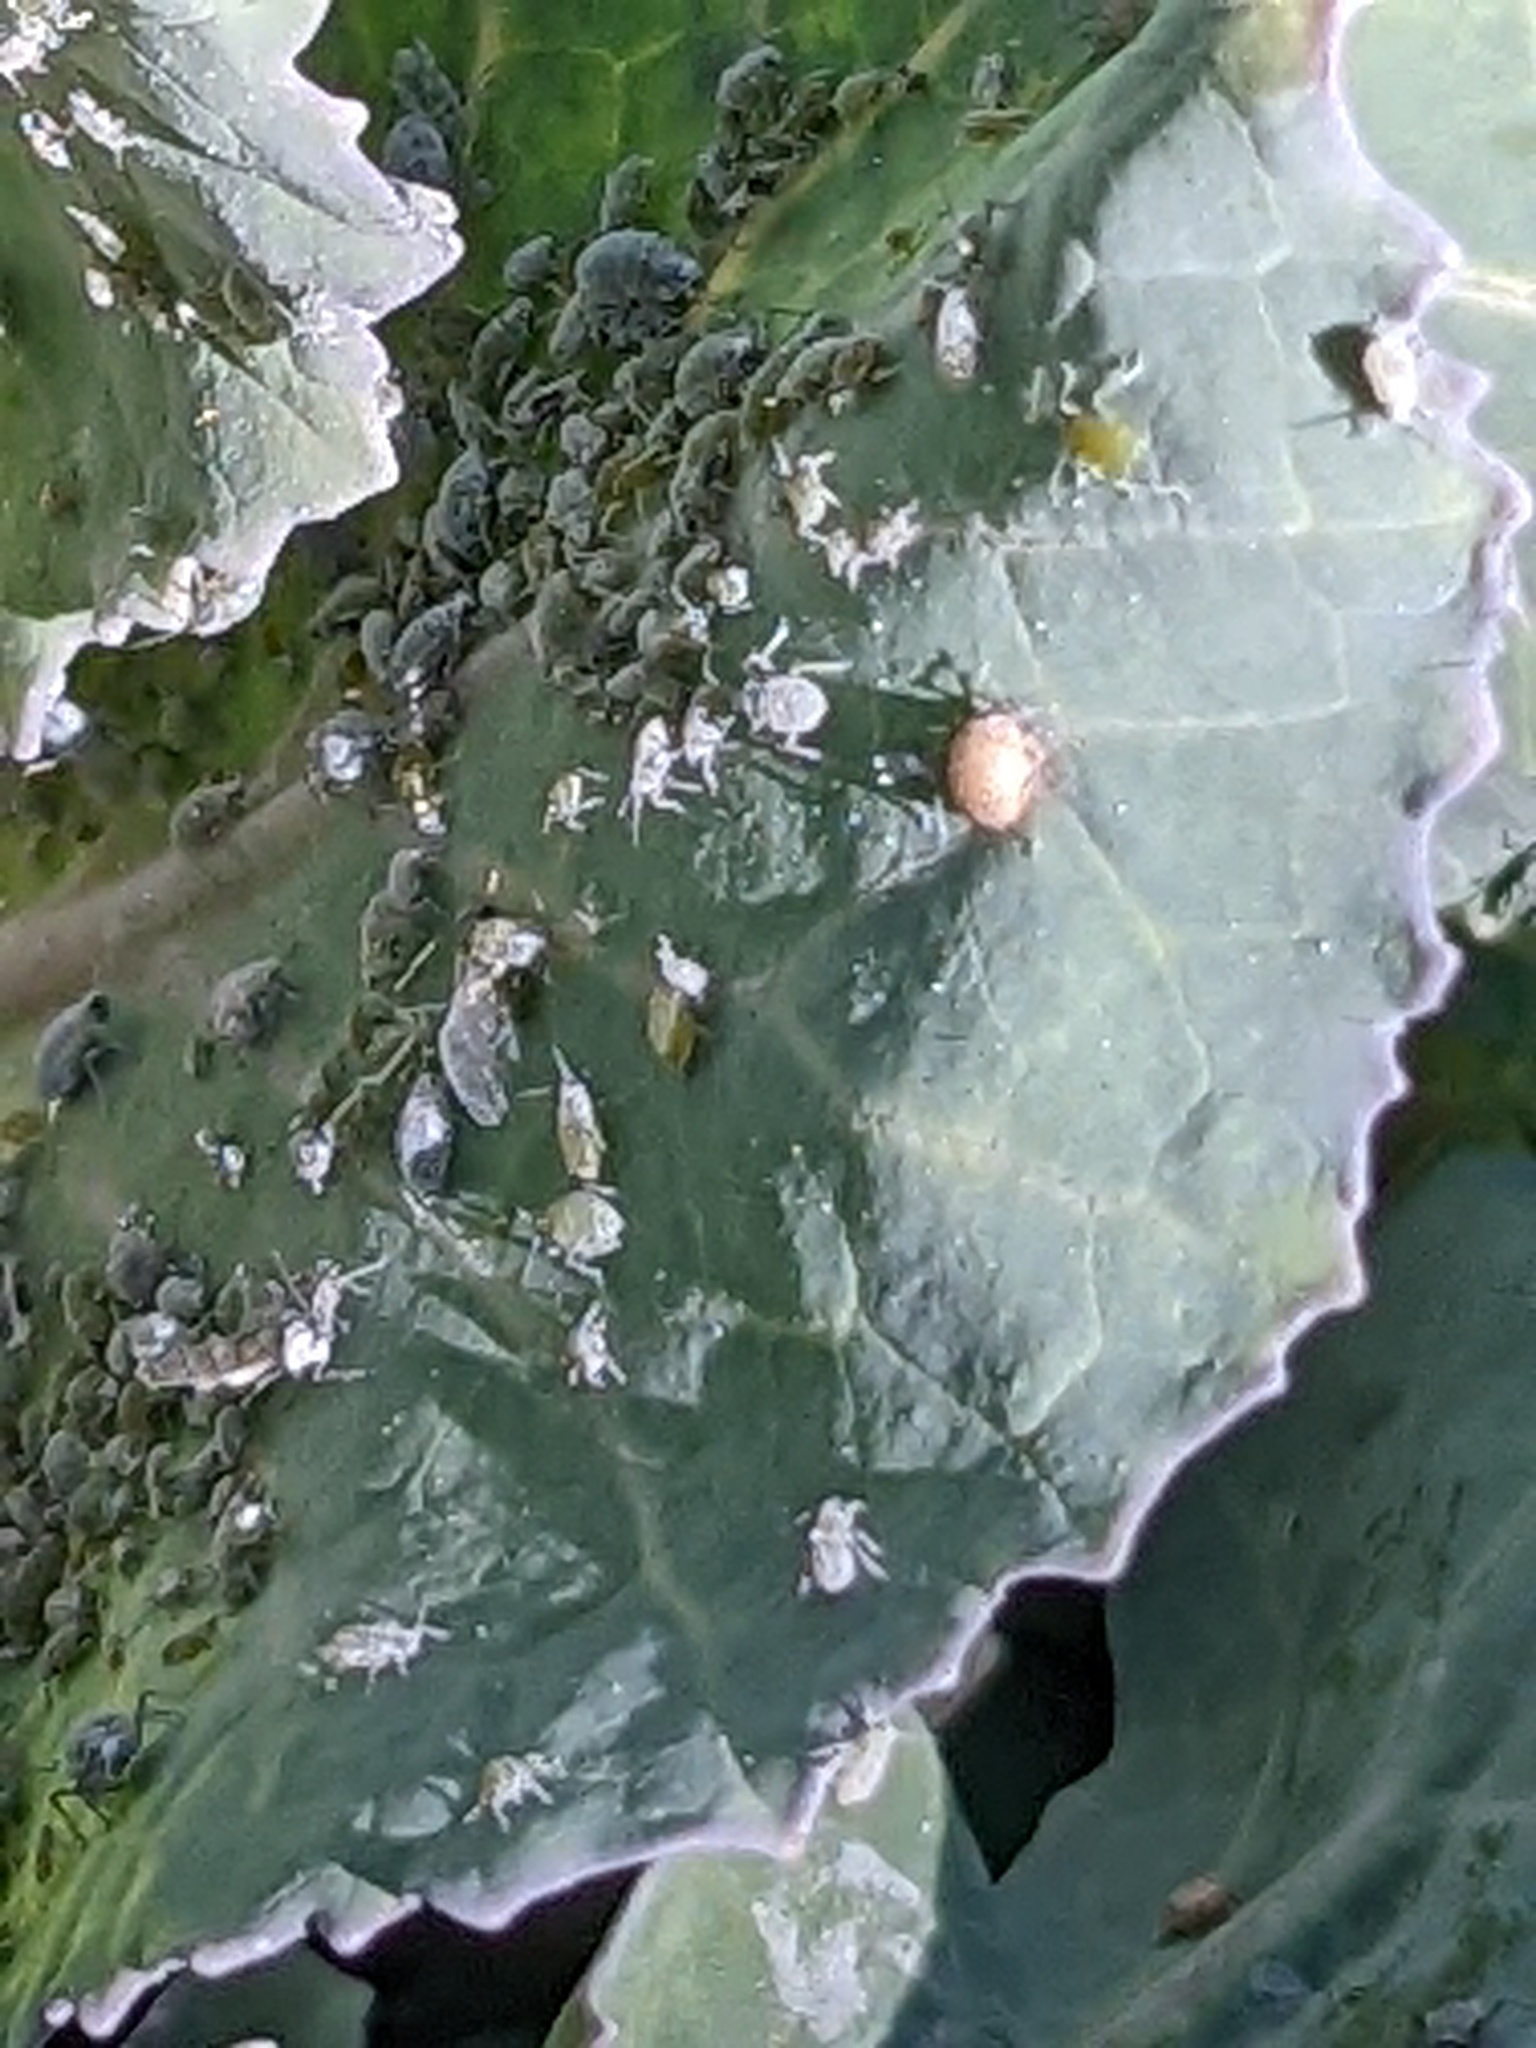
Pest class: cabbage_aphid